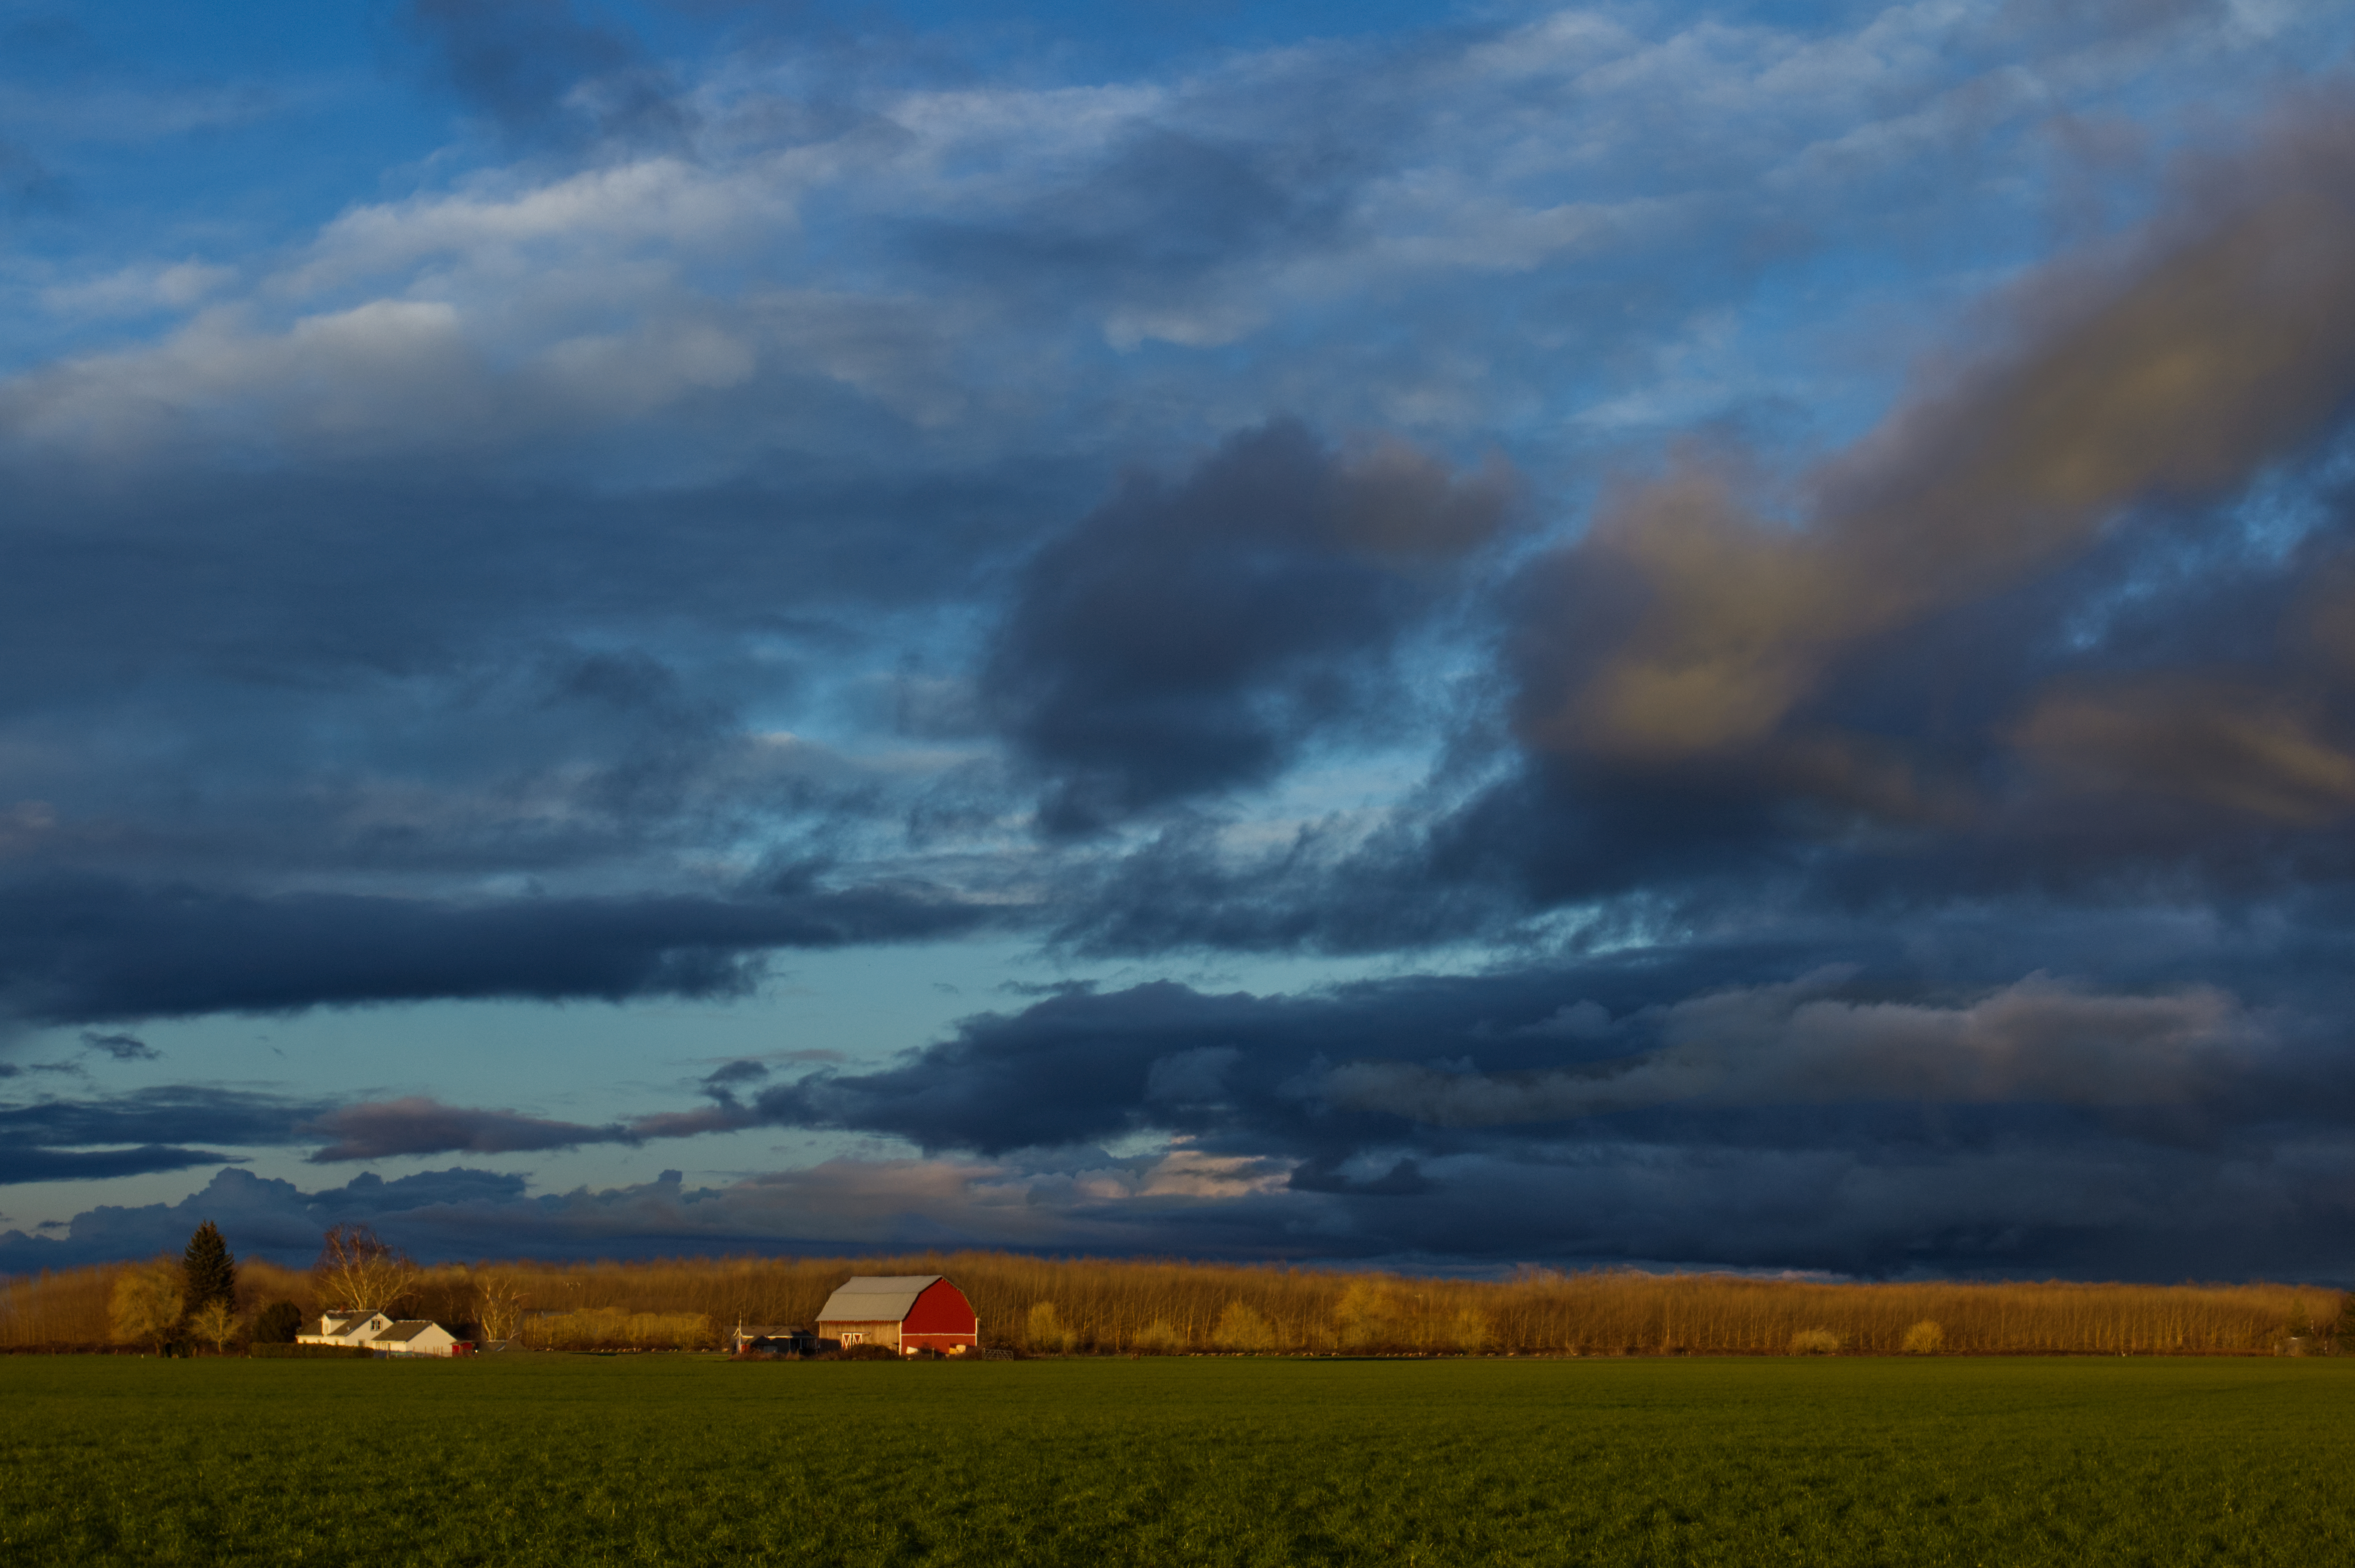
cloud, sky, plant, ecoregion, natural landscape, grass, agriculture, grassland, plain, cumulus, horizon, meadow, landscape, road, grass family, prairie, field, wind, hill, afterglow, tree, meteorological phenomenon, pasture, sunset, evening, crop, sunrise, dusk, steppe, wildlife, dawn, savanna, farm, straw, cash crop, harvest, mustard and cabbage family, hay, tundra